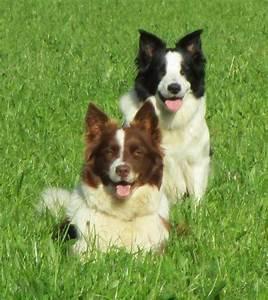
dog